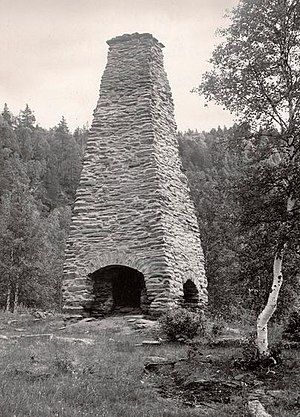
Kvikne kobberværk
Kvikne kobberværk.
Kvikne kobberværk blev oprettet i 1630 som et af Norges første kobberværker af betydning. Det blev kongeligt drevet frem til 1653. I 1677 faldt hovedminen Gabes Gott sammen, og driften blev indskrænket for en tid.